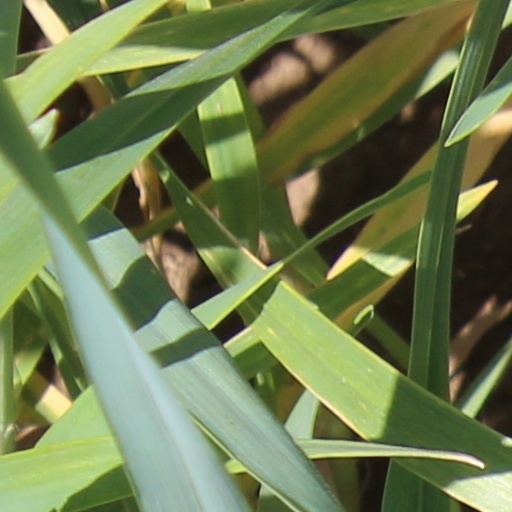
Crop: wheat